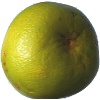
Label: pomelo_sweetie